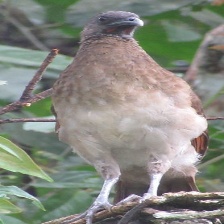
Species: GREY HEADED CHACHALACA
Scientific name: ORTALIS CINEREICEPS